Nintendo 64 controller

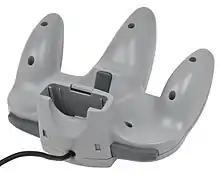
Rear of the Nintendo 64 controller, showing the Z trigger, shoulder buttons and expansion port

The controller was designed by Nintendo R&D3, under direction to try new ideas that would break from typical game controllers. With original visual designs having been mocked up in clay form, and extensive test group studies being performed before and during the design phase, the Nintendo 64's controller design was eventually solidified in tandem with that of Shigeru Miyamoto's gameplay mechanics in "Super Mario 64". Though Miyamoto tested the controller while developing "Super Mario 64", the controller was not designed around the game, while it did influence its mechanics like movement.